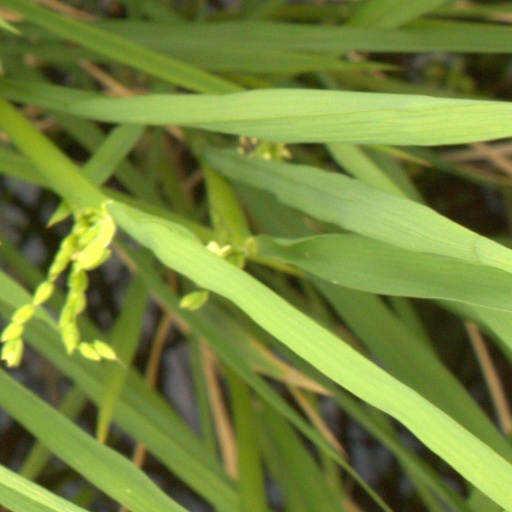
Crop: rice